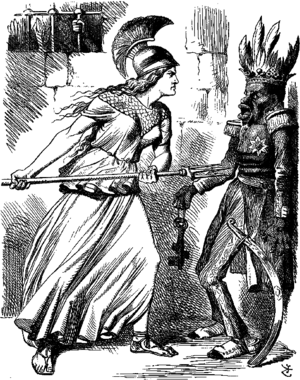
Téwodros II, 1818 - 13 avril 1868, né Kassa Hailou, est un militaire et un homme politique éthiopien, negusse negest du 11 février 1855 jusqu'à sa mort. Il est également connu sous son nom de cavalier Abba Tateq. En raison de ses exploits militaires, Téwodros est aussi surnommé Meysaw.
2 janvier : tremblement de terre à Blida en Algérie. Plusieurs villages sont détruits.